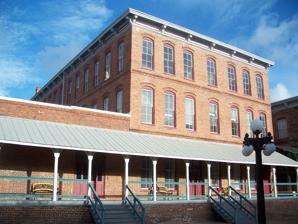
Building: Ybor Factory Building
Country: United States of America
Year built: 1886
Old cigar factory in Florida United States historic place Ybor Factory Building U.S. National Register of Historic Places Show map of Florida Show map of the United States Location 1911 N. 13th St Ybor City , Florida Coordinates 27°57′41″N 82°26′42″W / 27.96139°N 82.44500°W / 27.96139; -82.44500 Area less than one acre Architect C. E. Parcell NRHP reference No. 72000323 Added to NRHP November 15, 1972 The Ybor Factory Building is a historic site in Tampa , Florida , United States located at 1911 North 13th Street. The main factory and its surrounding support buildings cover an entire city block between 8th Avenue and 9th Avenues and 13th and 14th Streets in the Ybor City Historic District section of the Ybor City neighborhood. C. E. Parcell is credited as the building's architect. History The factory was built in 1886 by Vicente Martinez-Ybor as he moved the production of his Príncipe de Gales ("Prince of Wales") cigar line from Key West to the new company town he founded just northeast of Tampa in 1885. The headquarters of Ybor's holding company was directly across 9th Avenue in the El Pasaje building, which was constructed at about the same time. The three-story structure was the first brick cigar factory in Tampa and the largest cigar factory in the world at the time. Over the next few decades, skilled tabaqueros (cigar makers) would roll hundreds of millions of cigars on wooden workbenches set close together in the building's wide, sunlit rolling rooms. After Ybor died in 1896, the building was owned by a succession of other cigar manufacturers and continued to be a productive cigar factory until after World War II , when the industry (and Ybor City in general) entered a long period of decline. Over the next few decades, the buildings were vacant, then were used as gallery and studio space for artists, then converted to a festival marketplace called Ybor Square in the mid-1970s. The Ybor Factory building was added to the U.S. National Register of Historic Places on November 15, 1972. In 2002, the buildings were converted to office space with the exception of a franchise of the Spaghetti Warehouse restaurant, which was located in the former tobacco storage warehouse up to 2016. In 2010, the Church of Scientology bought the building for $7.05 million to consolidate its existing facilities present in Ybor City and West Tampa . Gallery The factory c. 1916 Jose Marti (center) with cigar workers on the steps of V. M. Ybor's cigar factory, 1893 Historical marker See also History of Ybor City Ybor City cigar makers' strike of 1931 References